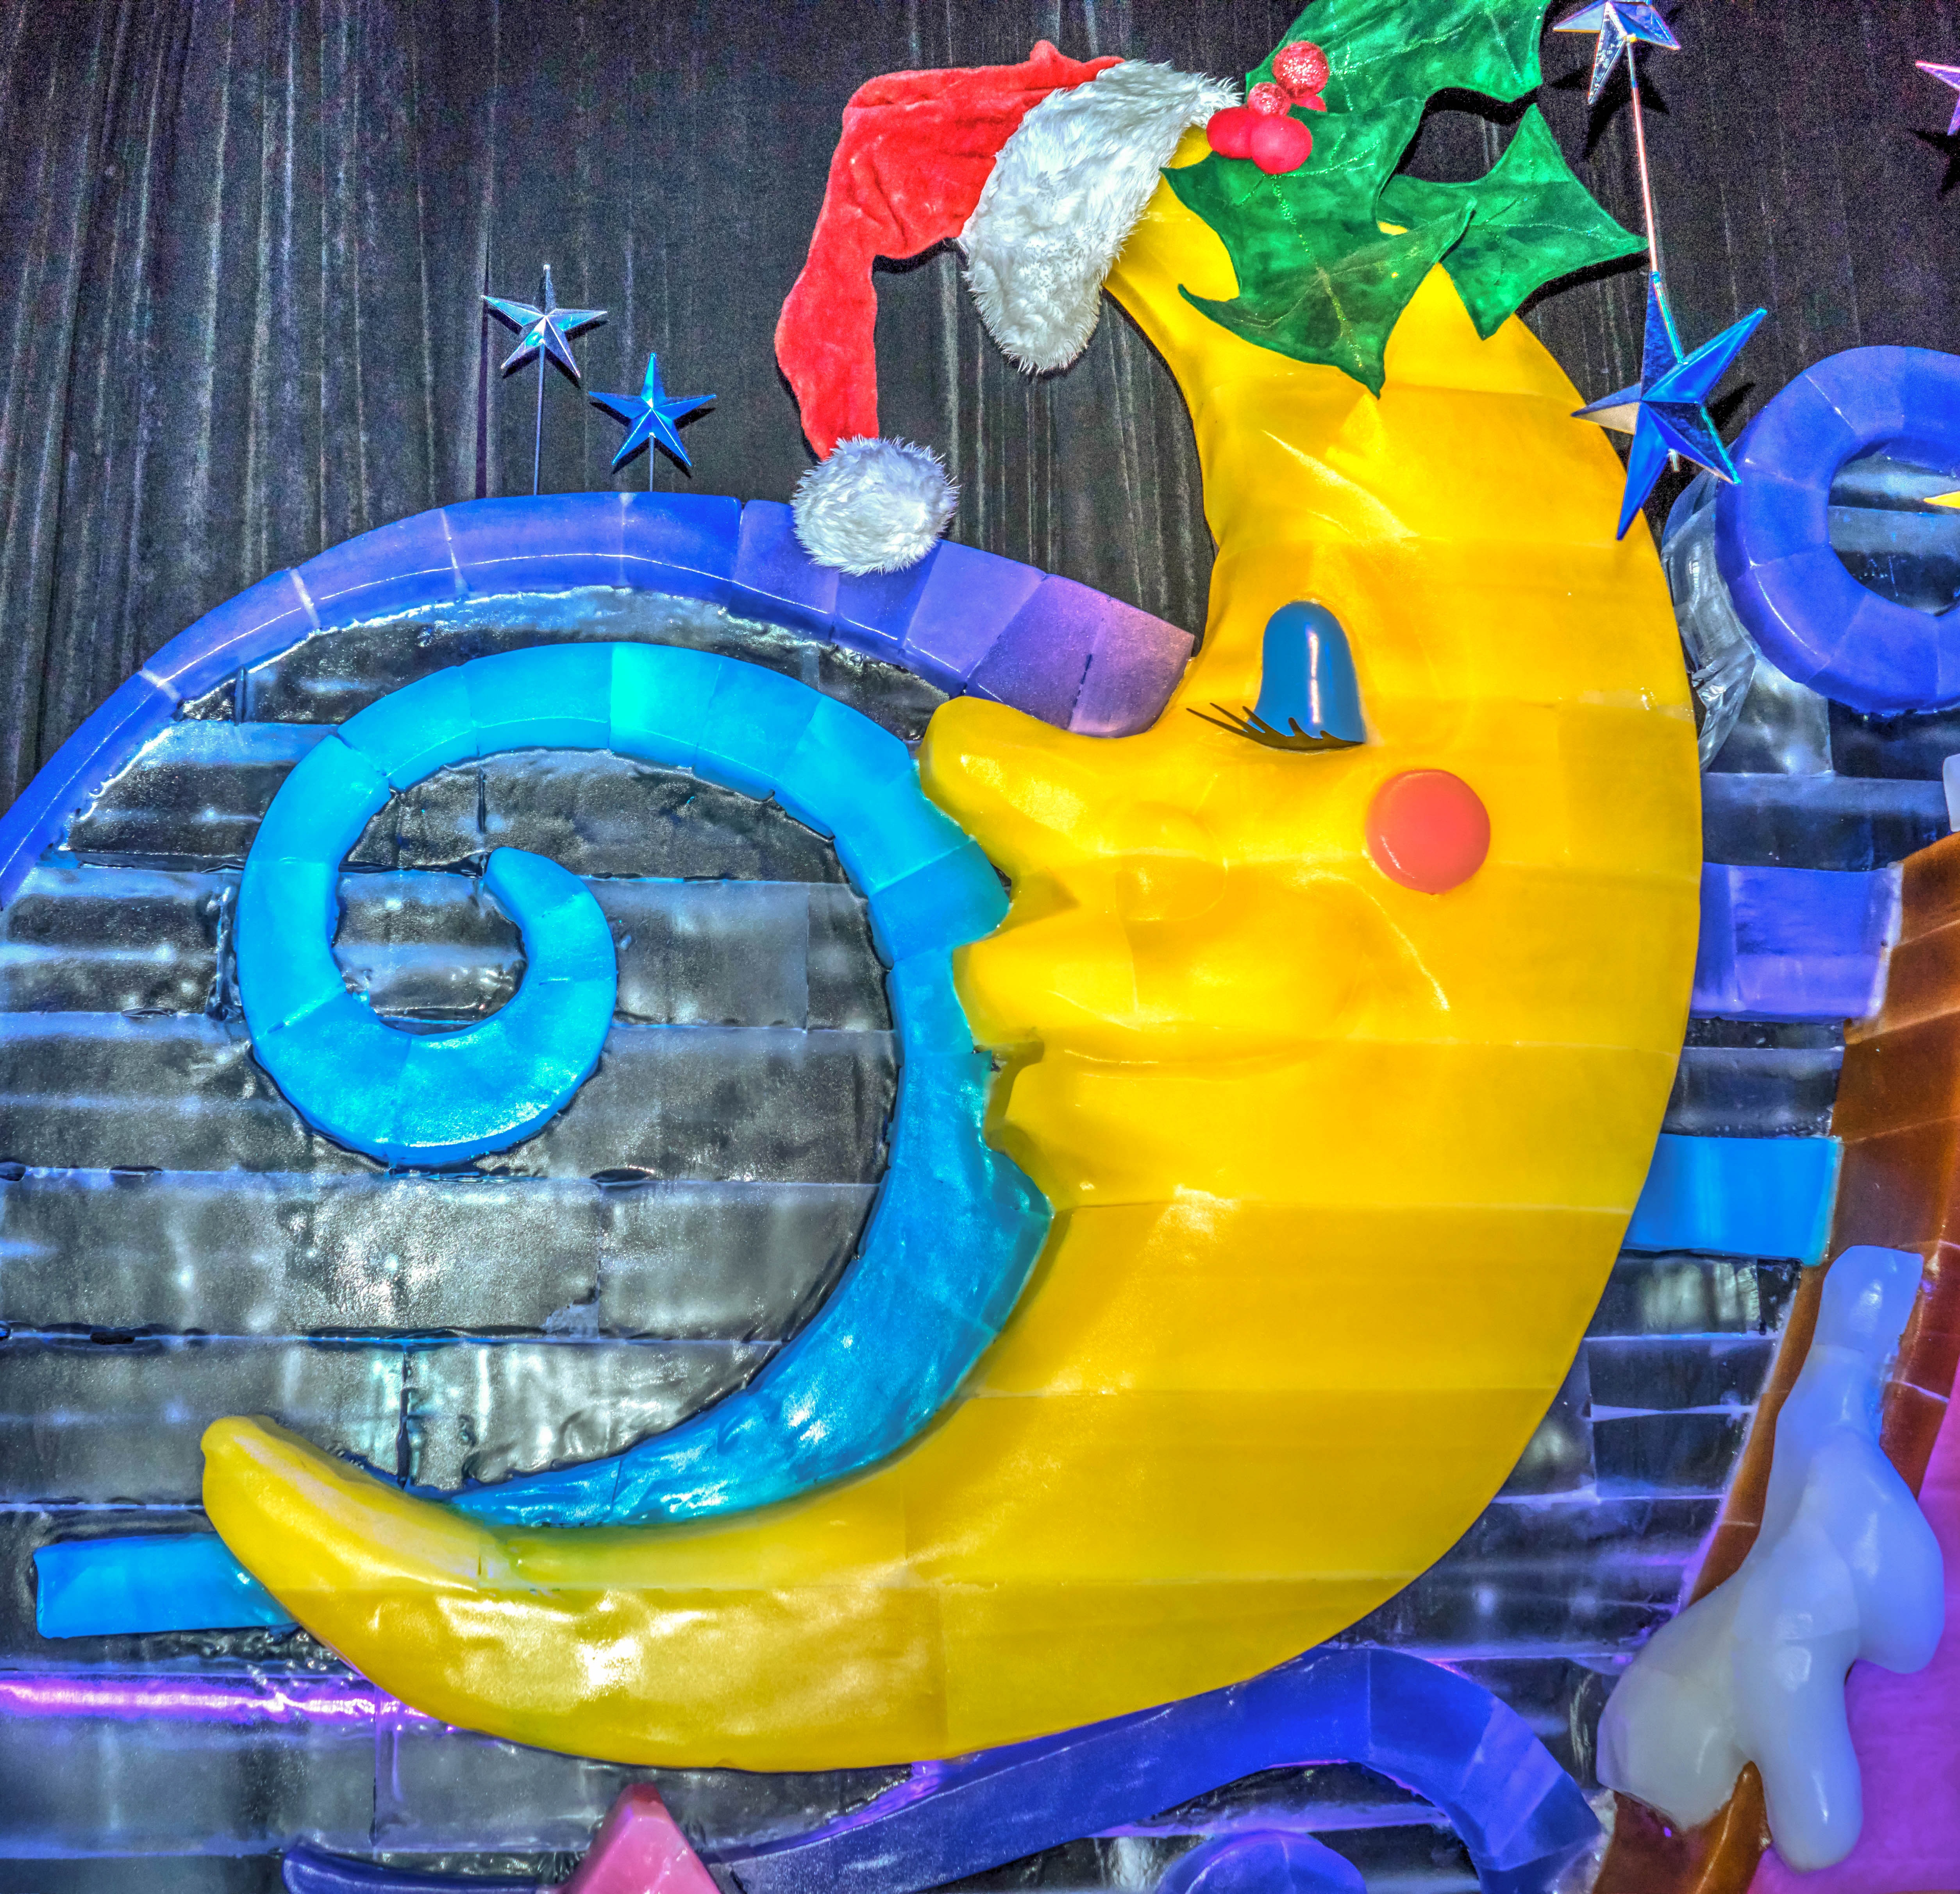
creative, cold, winter, play, statue, ice, amusement park, park, artistic, holiday, artist, toy, moon, santa hat, playground, performance, water park, exhibition, games, traditional, showcase, freezing, inflatable, ice exhibit, gaylord palms, ice sculptures, playground slide, holly leaves